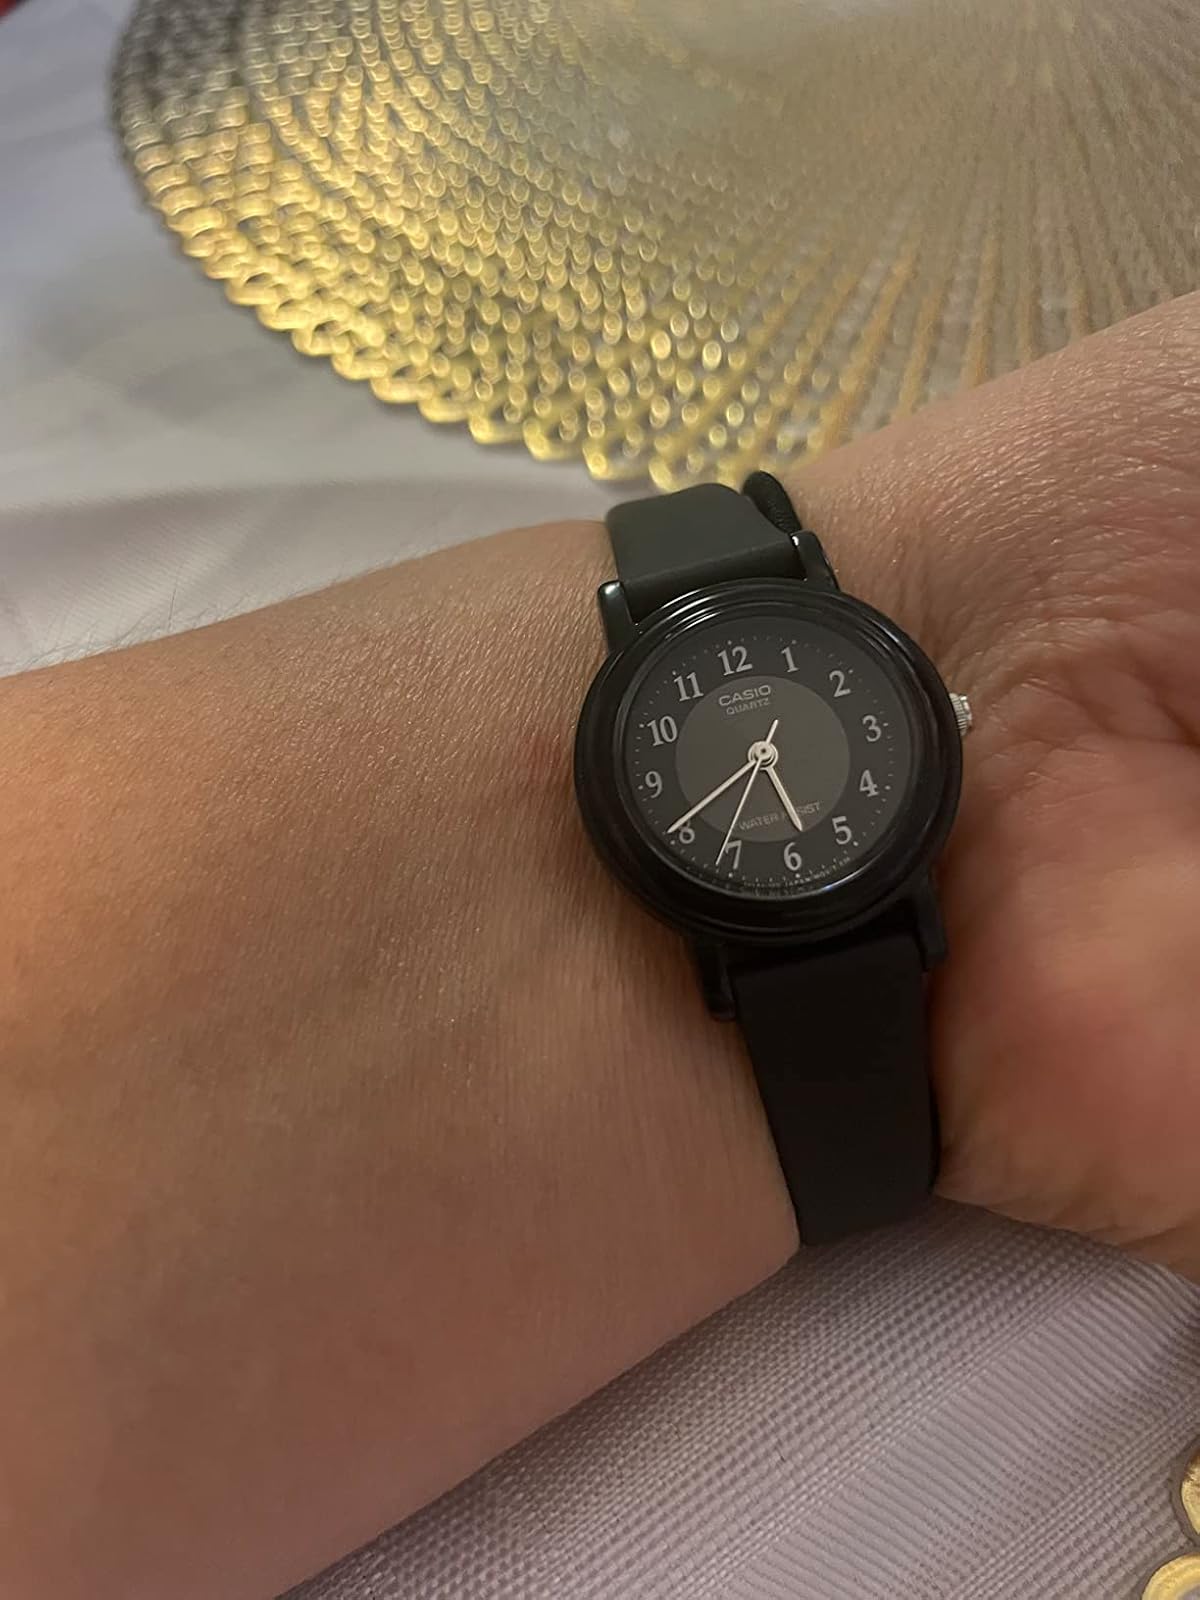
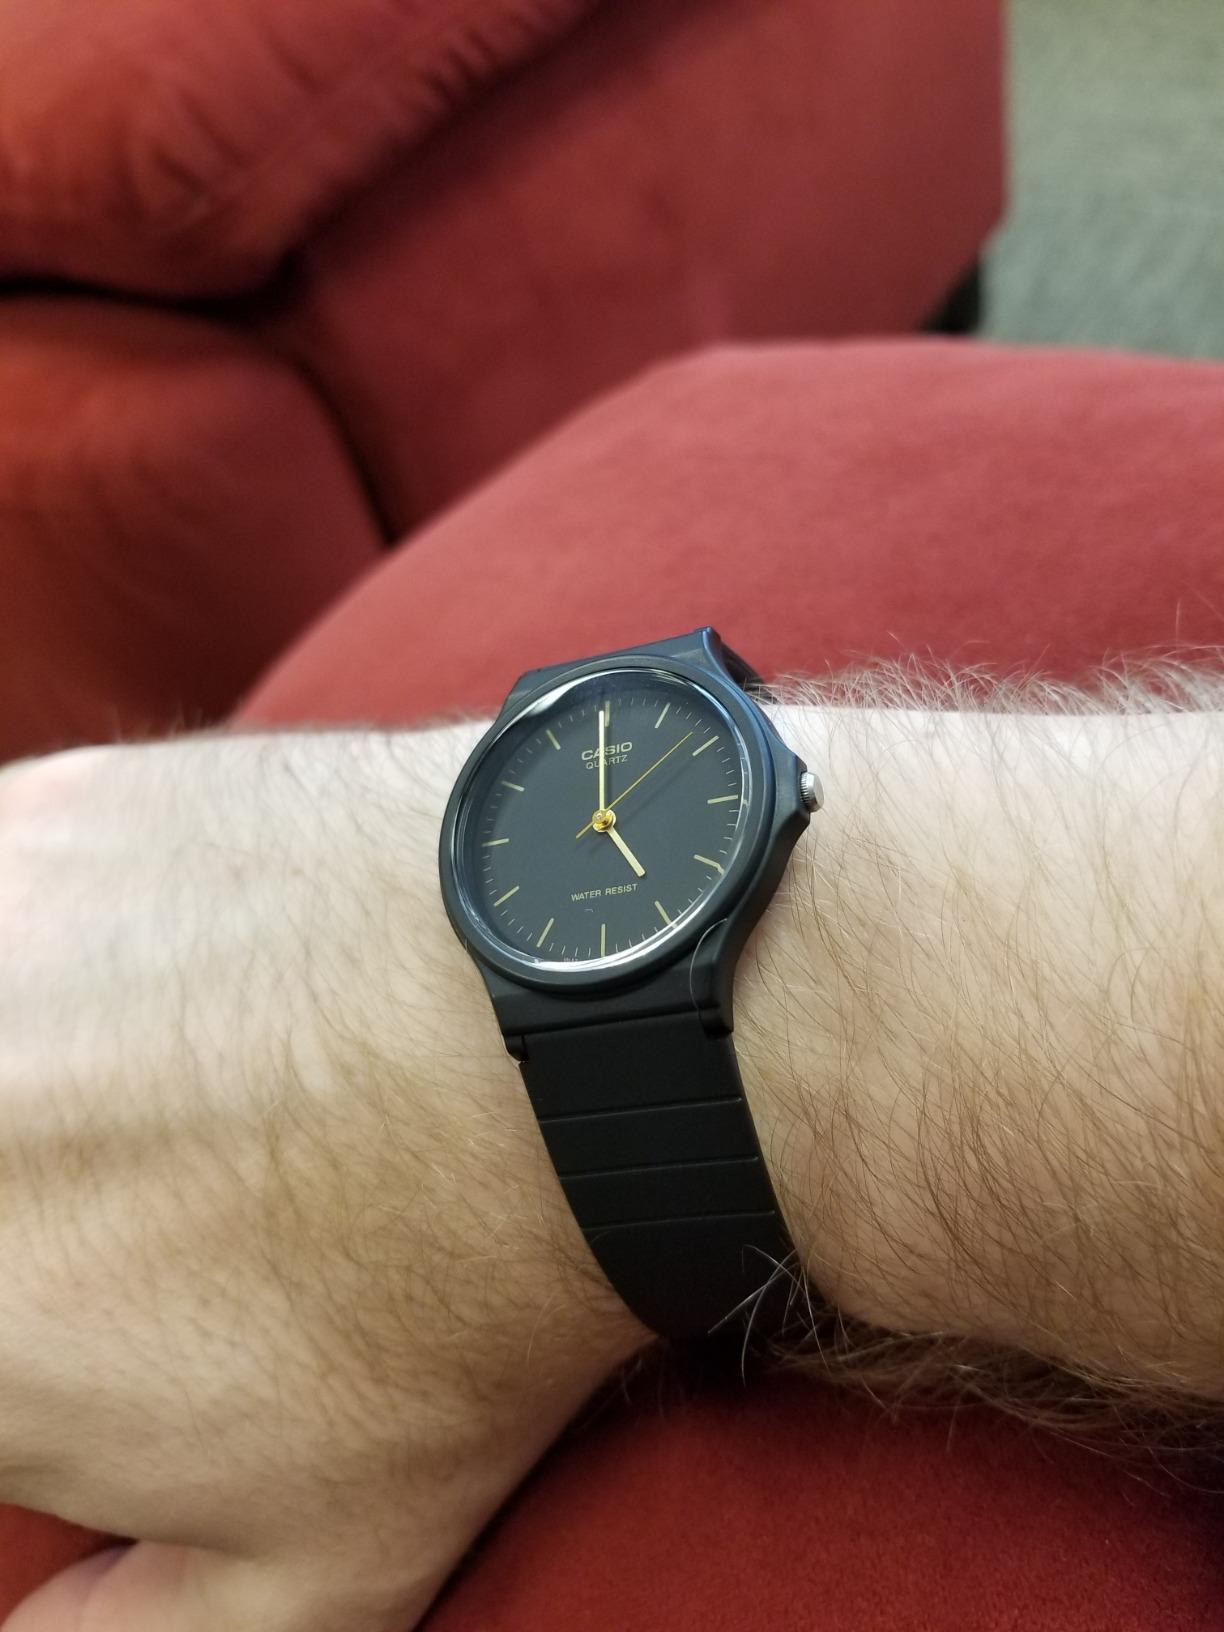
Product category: accessories_watch
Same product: no